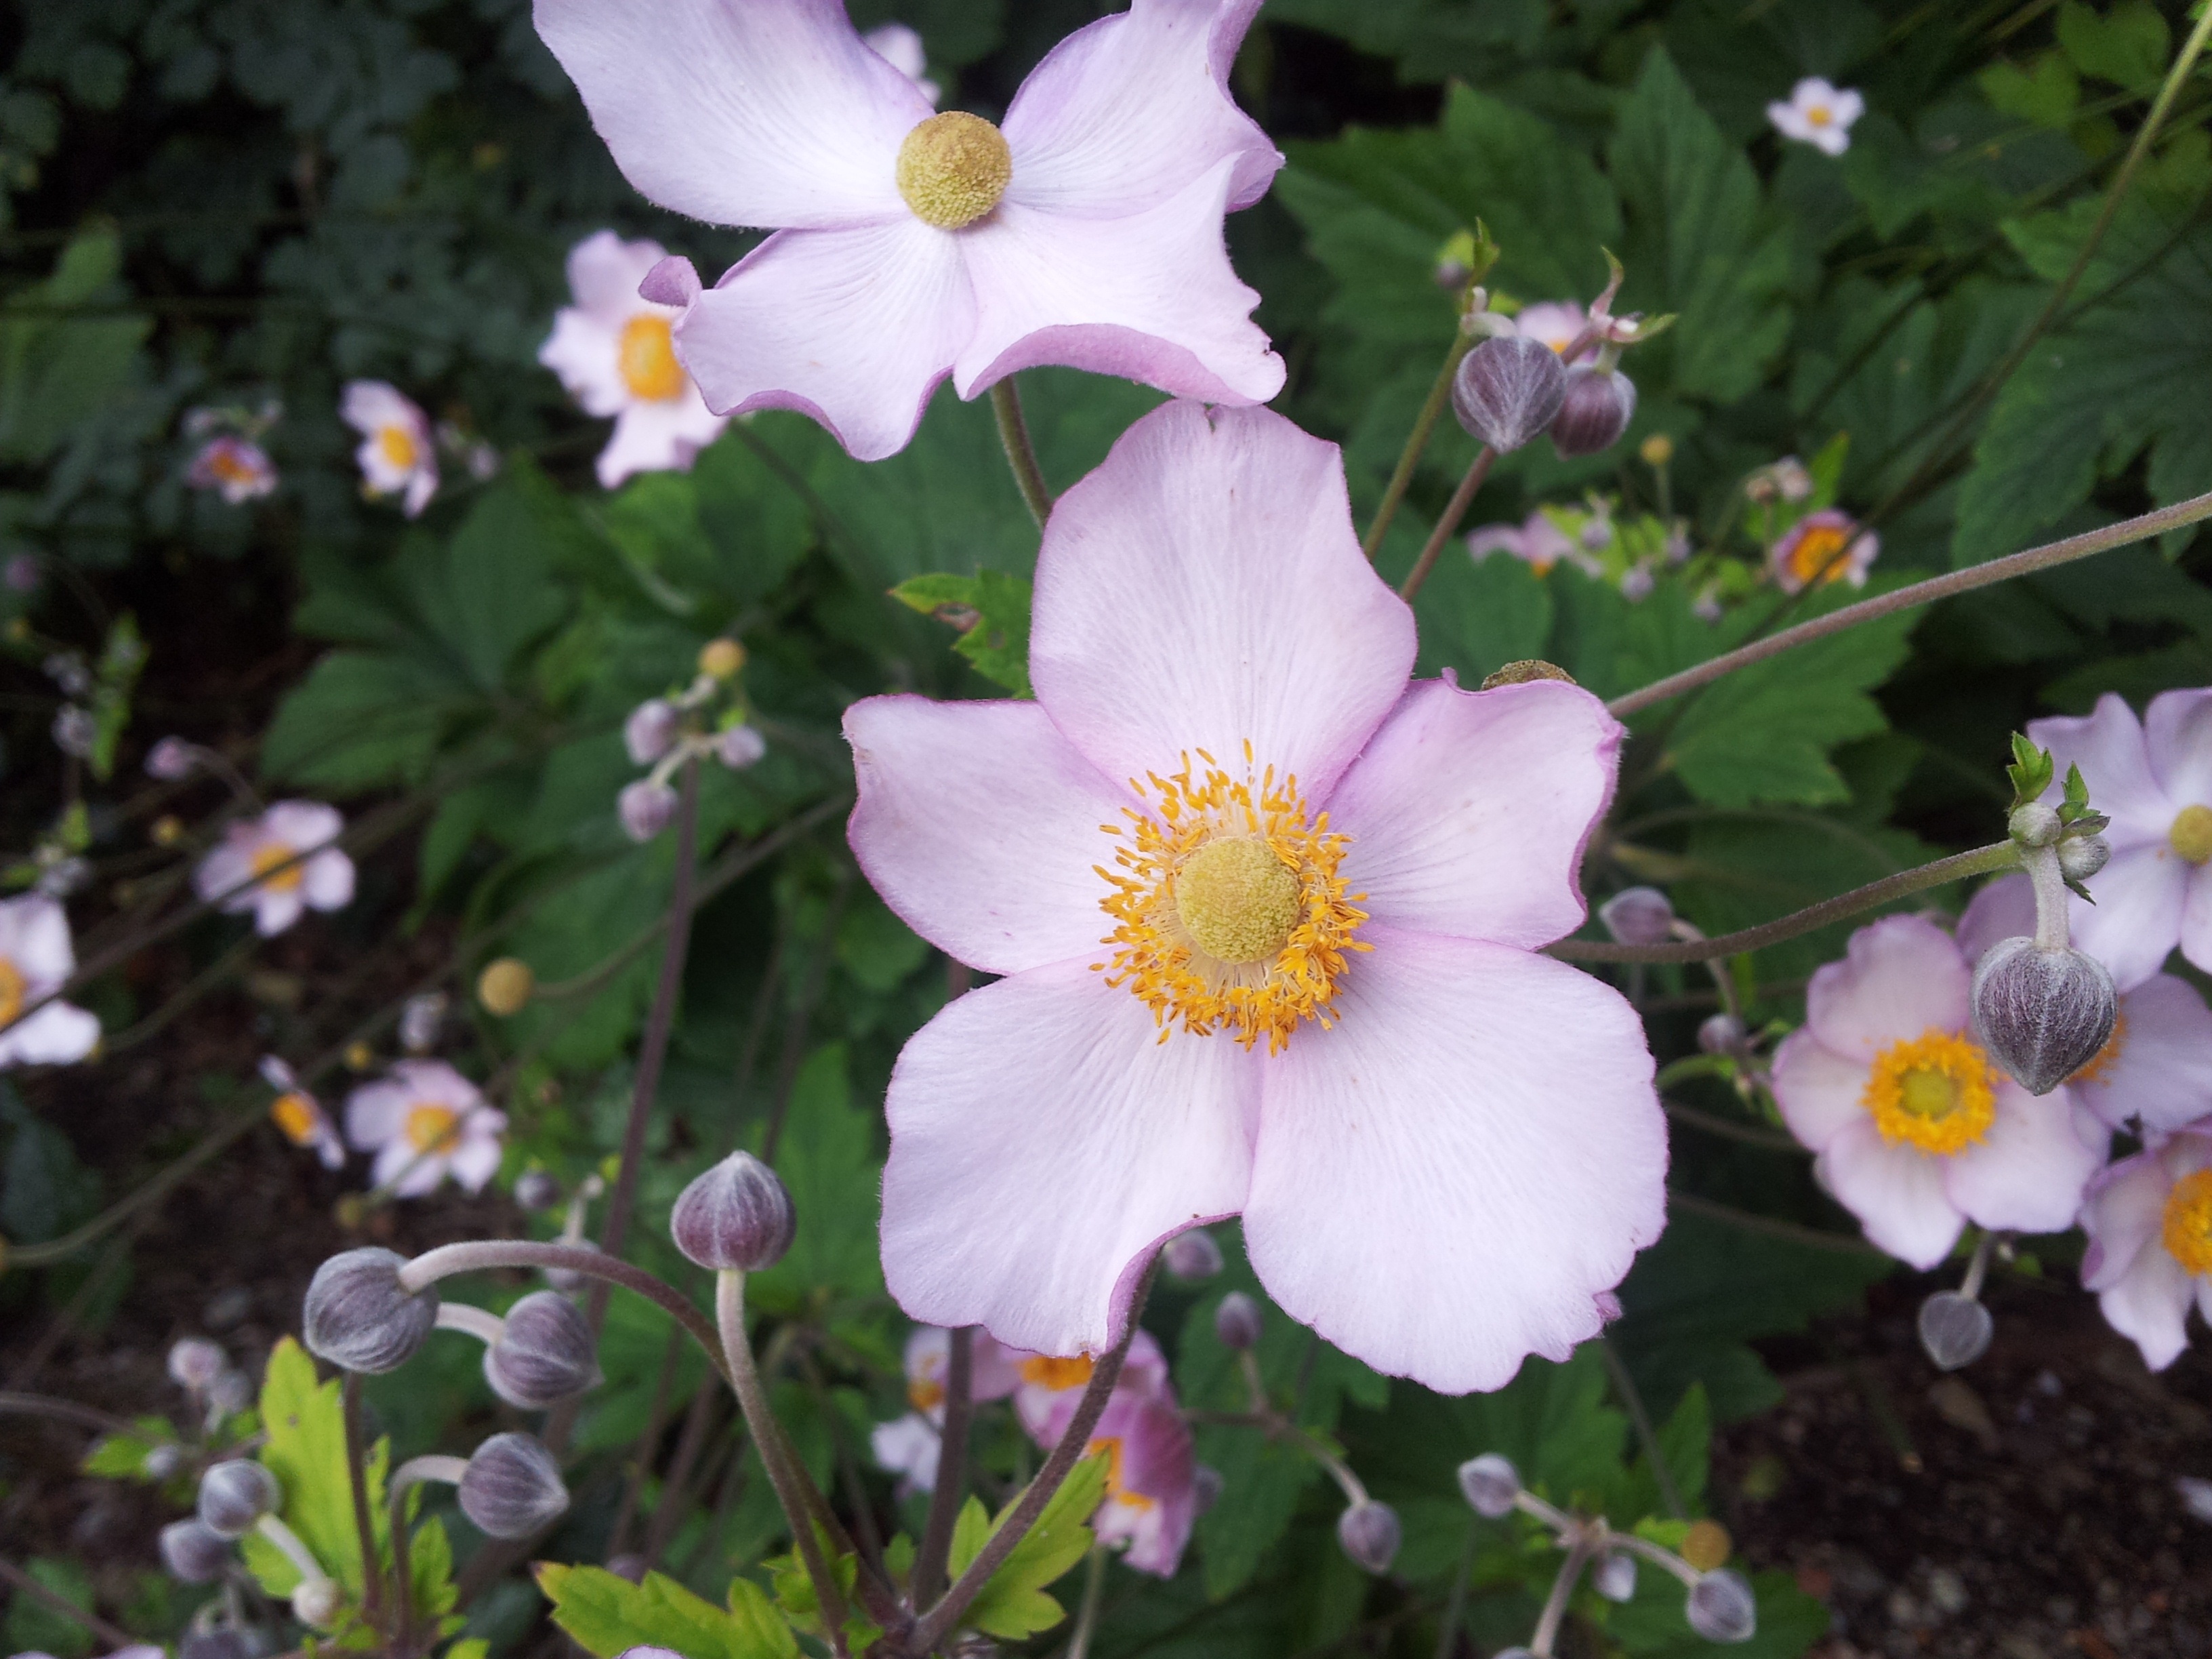
blossom, plant, flower, petal, bloom, spring, green, botany, garden, pink, flora, wildflower, macro photography, flowering plant, landscape garden, land plant